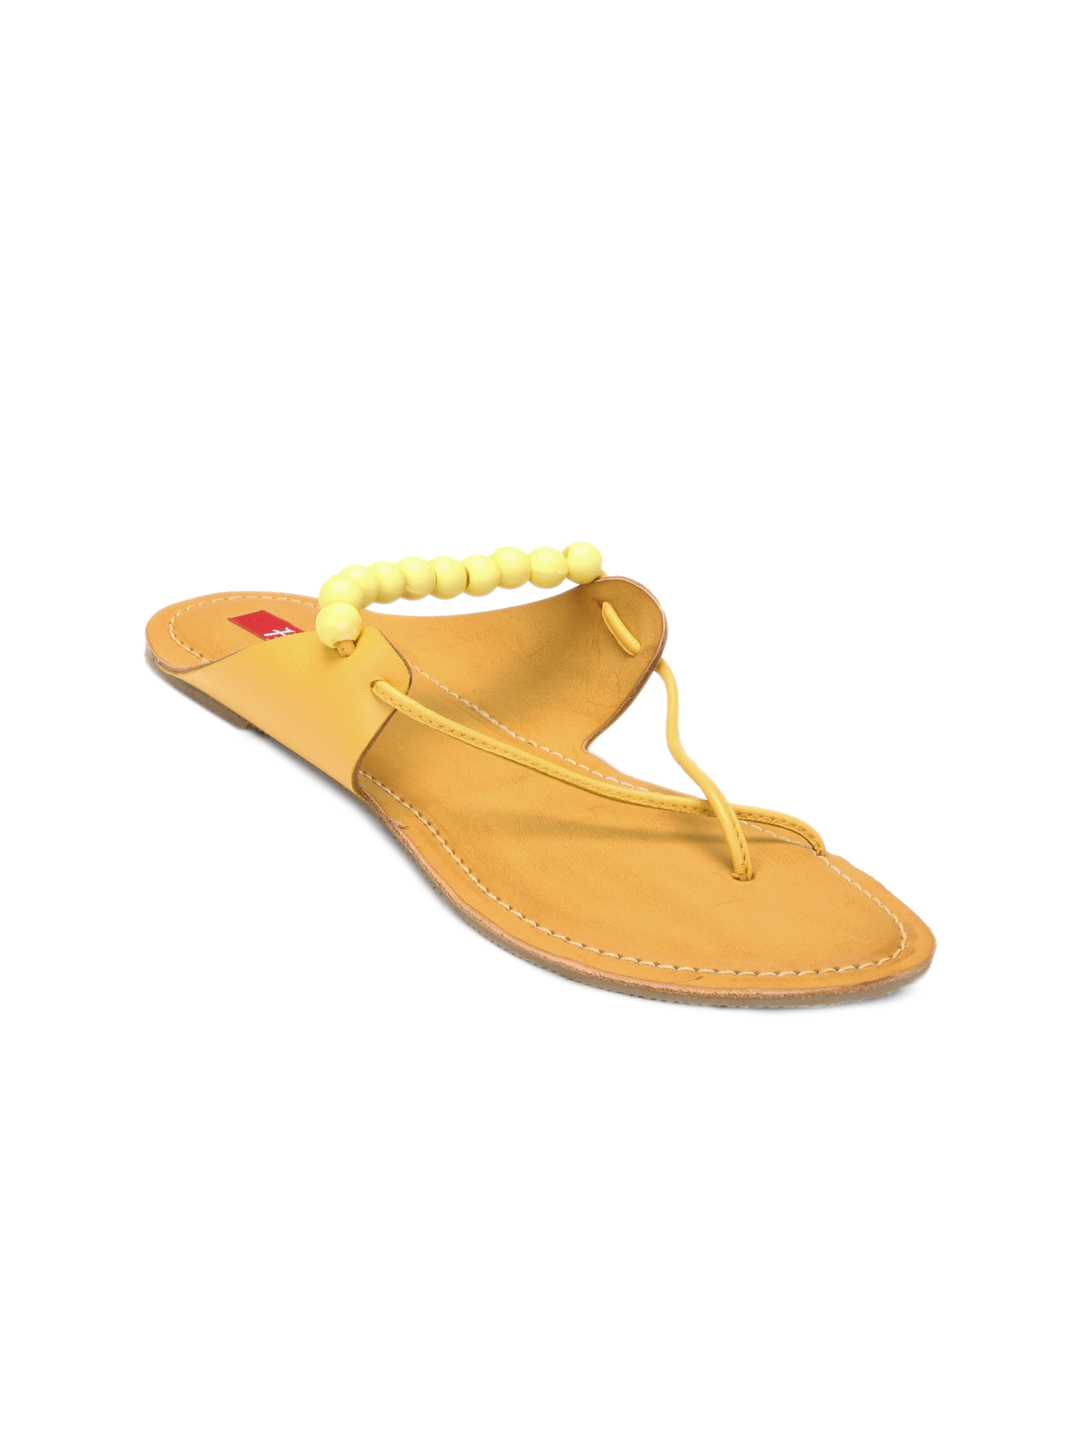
HM Women Yellow Flats
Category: Footwear / Shoes / Heels
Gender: Women
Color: Yellow
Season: Winter 2012
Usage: Casual